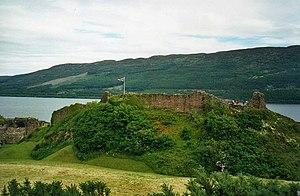
Le château d'Urquhart est un château en ruines situé sur les berges du loch Ness, en Écosse. Il se trouve dans les Highlands, près de la route A82, à 21 km au sud-ouest d'Inverness et à 2 km à l'est du village de Drumnadrochit.